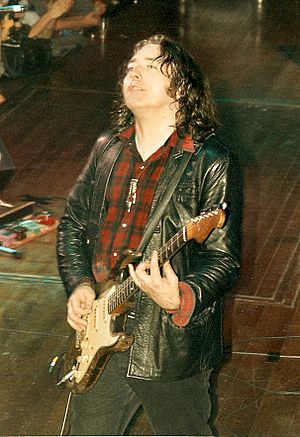
Rory Gallagher
Rory Gallagher koncert i Utrecht, Holland 1987
Rory Gallagher var en irsk blues/rock guitarist og vokalist, som anses som være en af de mest indflydelsesrige irske rock og bluesmusikere.